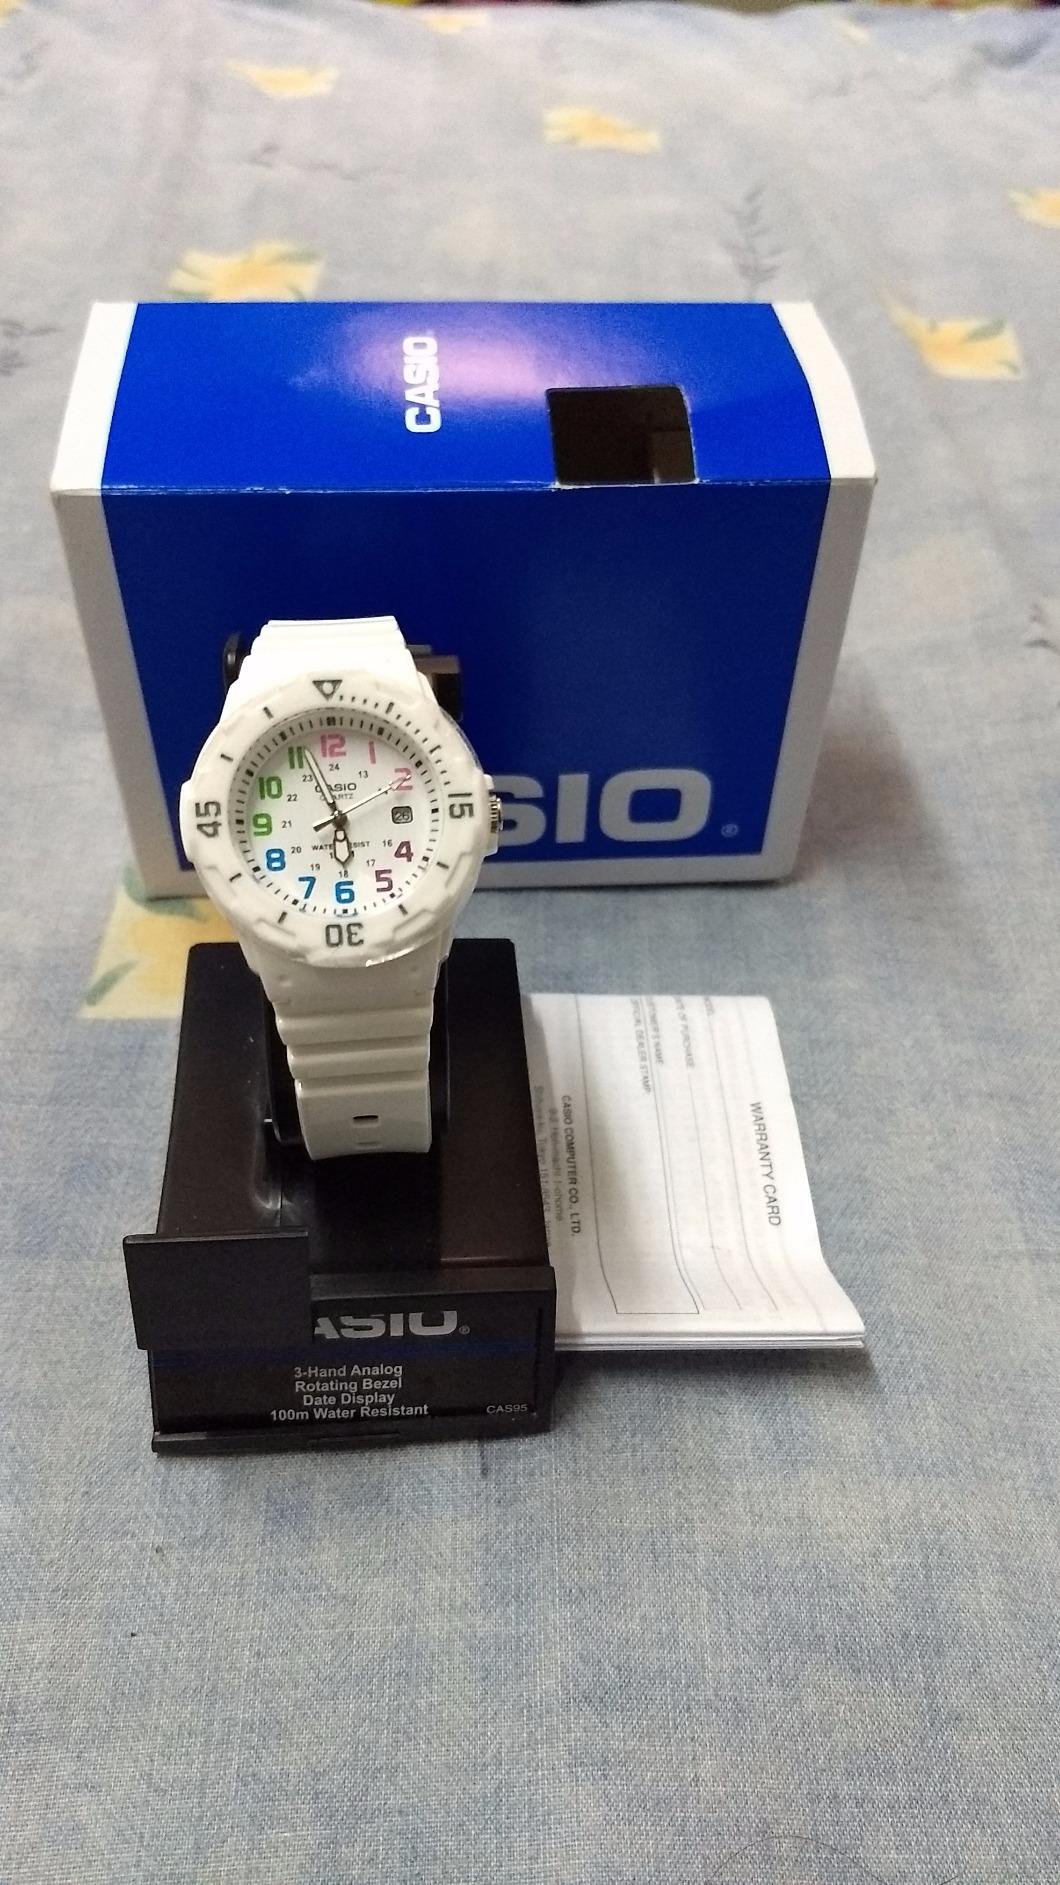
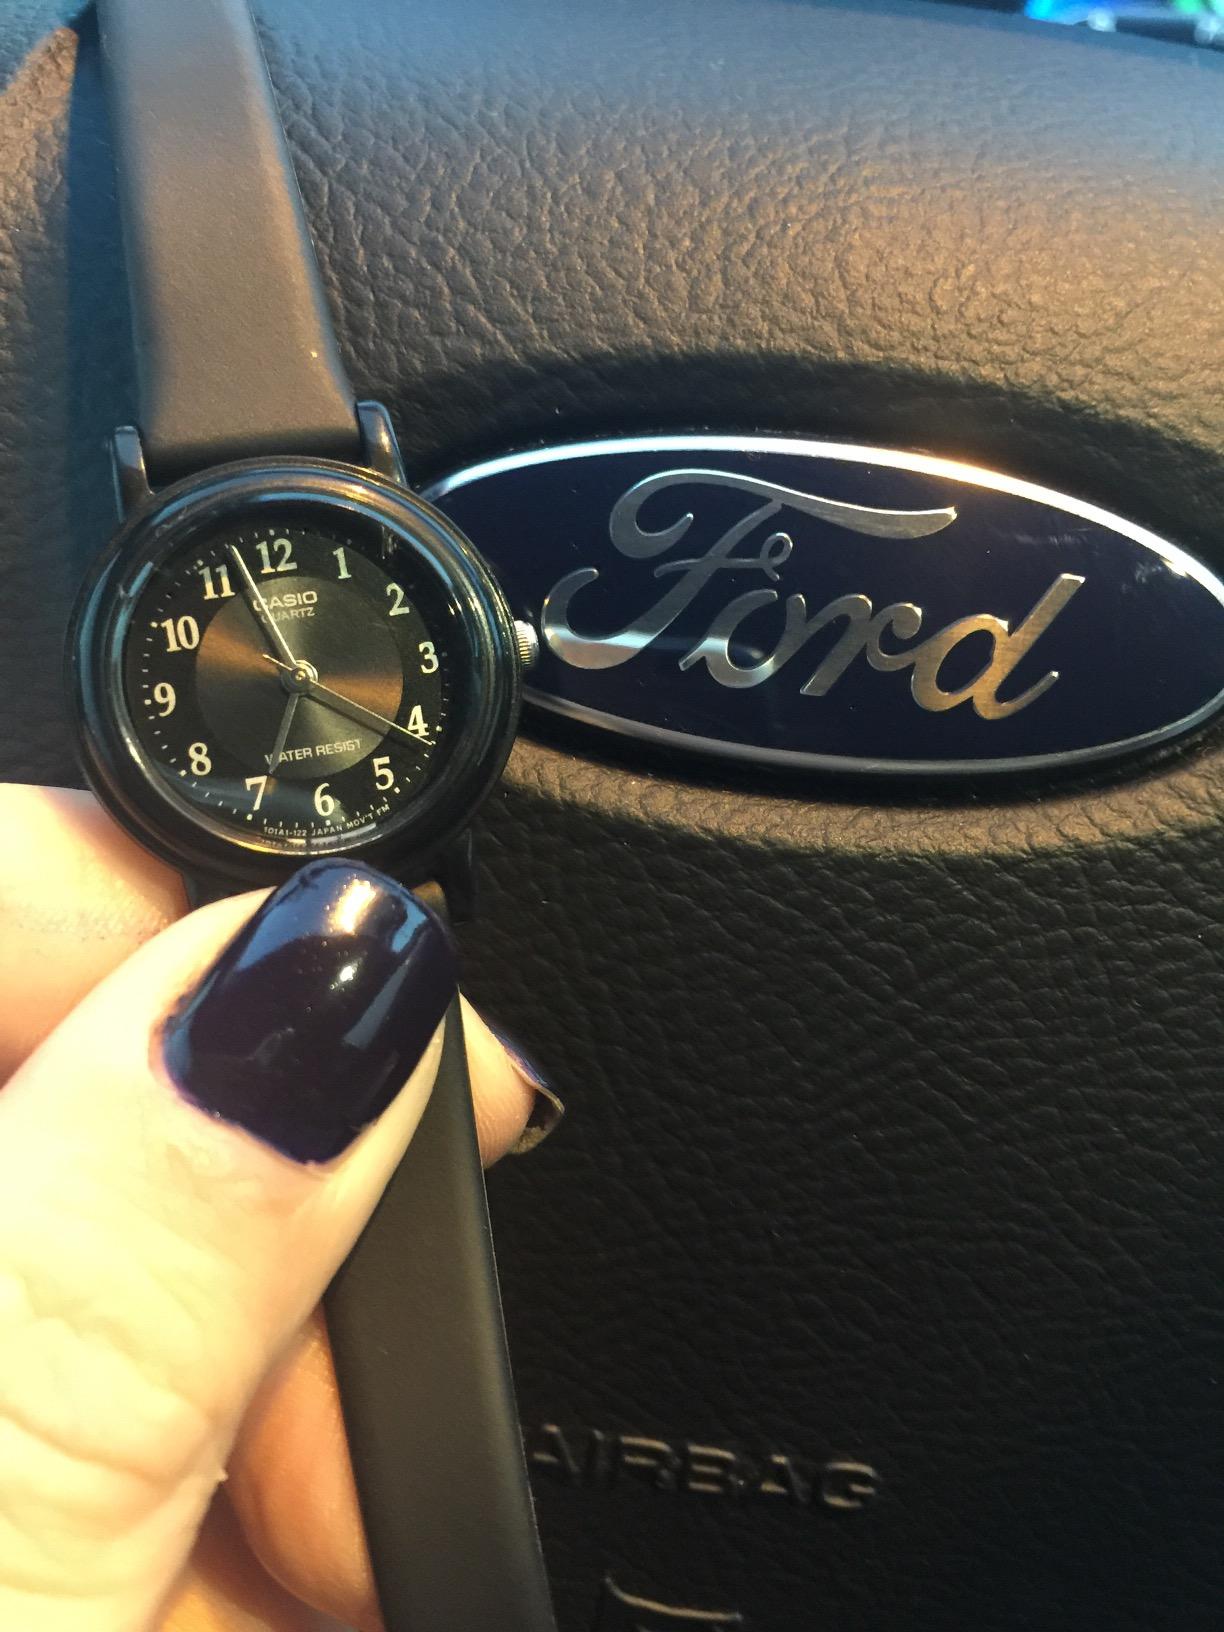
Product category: accessories_watch
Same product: no